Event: Nepal Earthquake
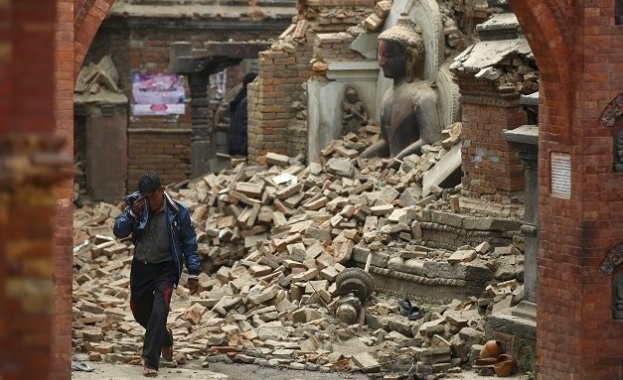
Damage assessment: damage